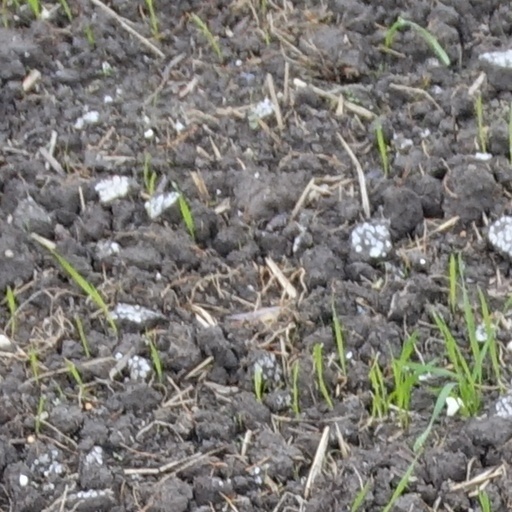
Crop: wheat